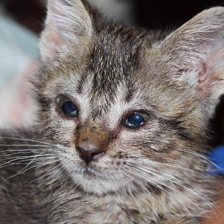
Label: animals